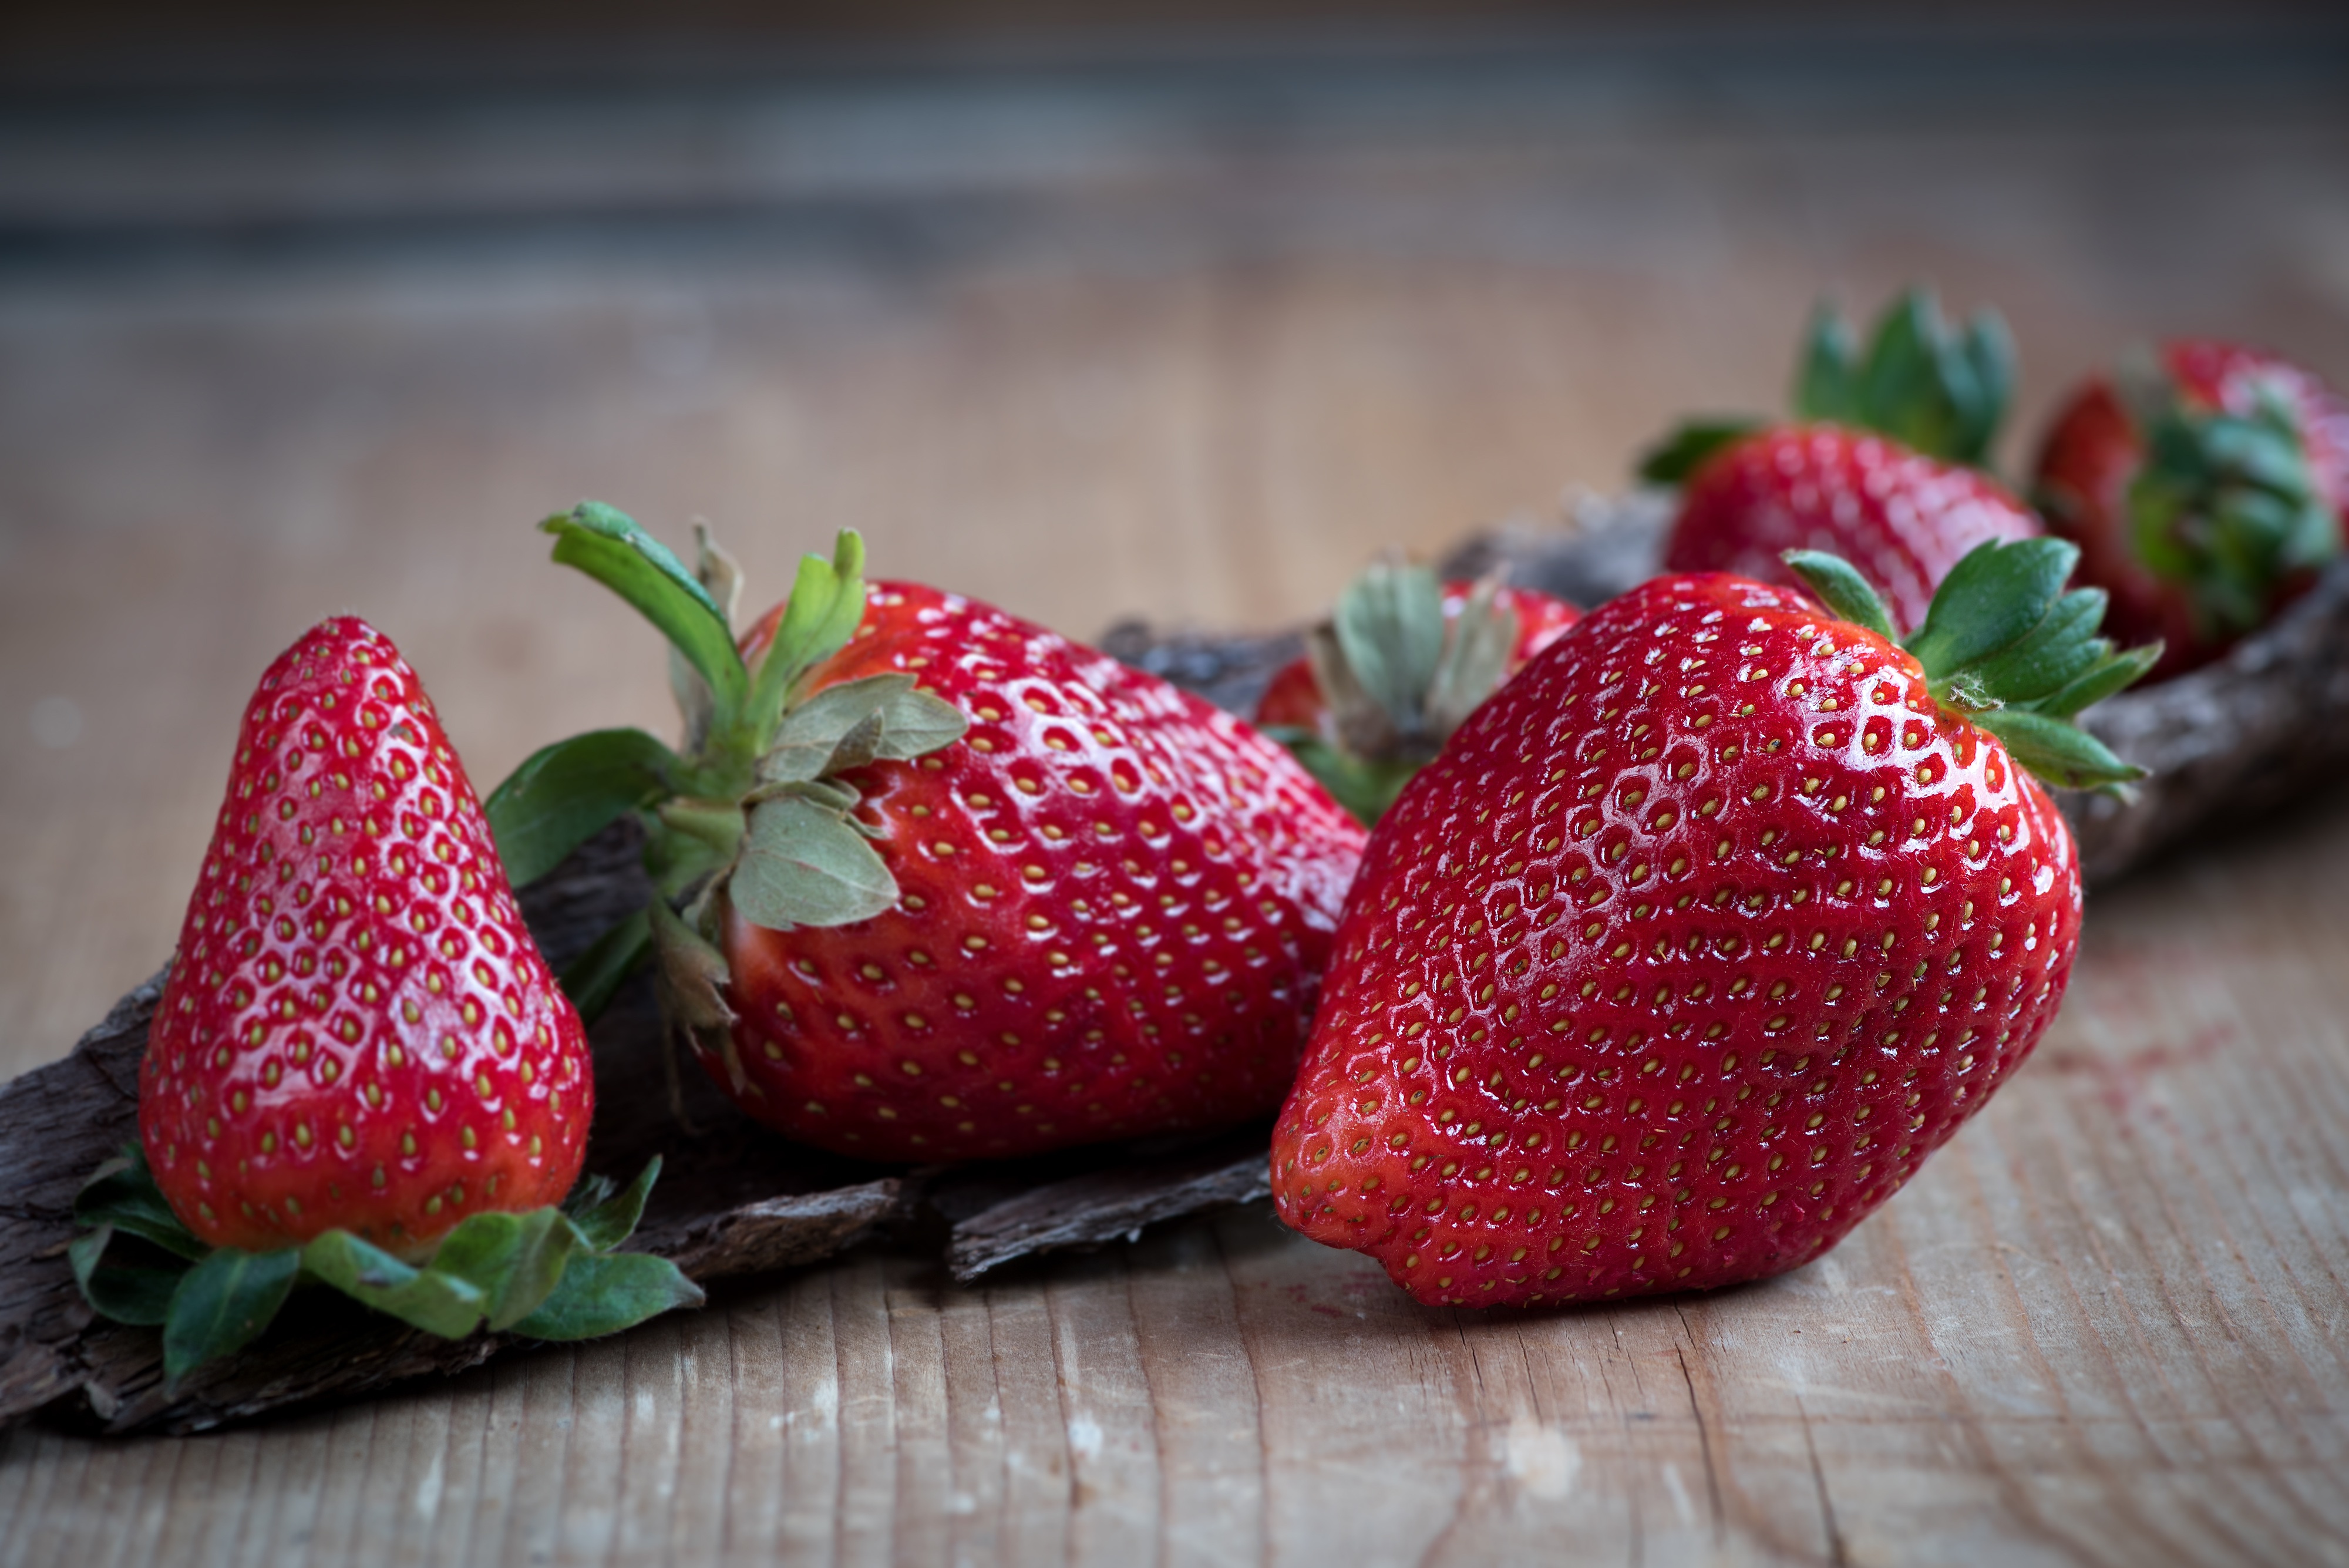
plant, wood, fruit, sweet, purple, ripe, food, red, produce, healthy, close, dessert, eat, delicious, still life, strawberry, nutrition, vegan, minerals, food photography, strawberries, vitamins, frisch, of course, sweetness, natural product, vital substances, bless you, soft fruit